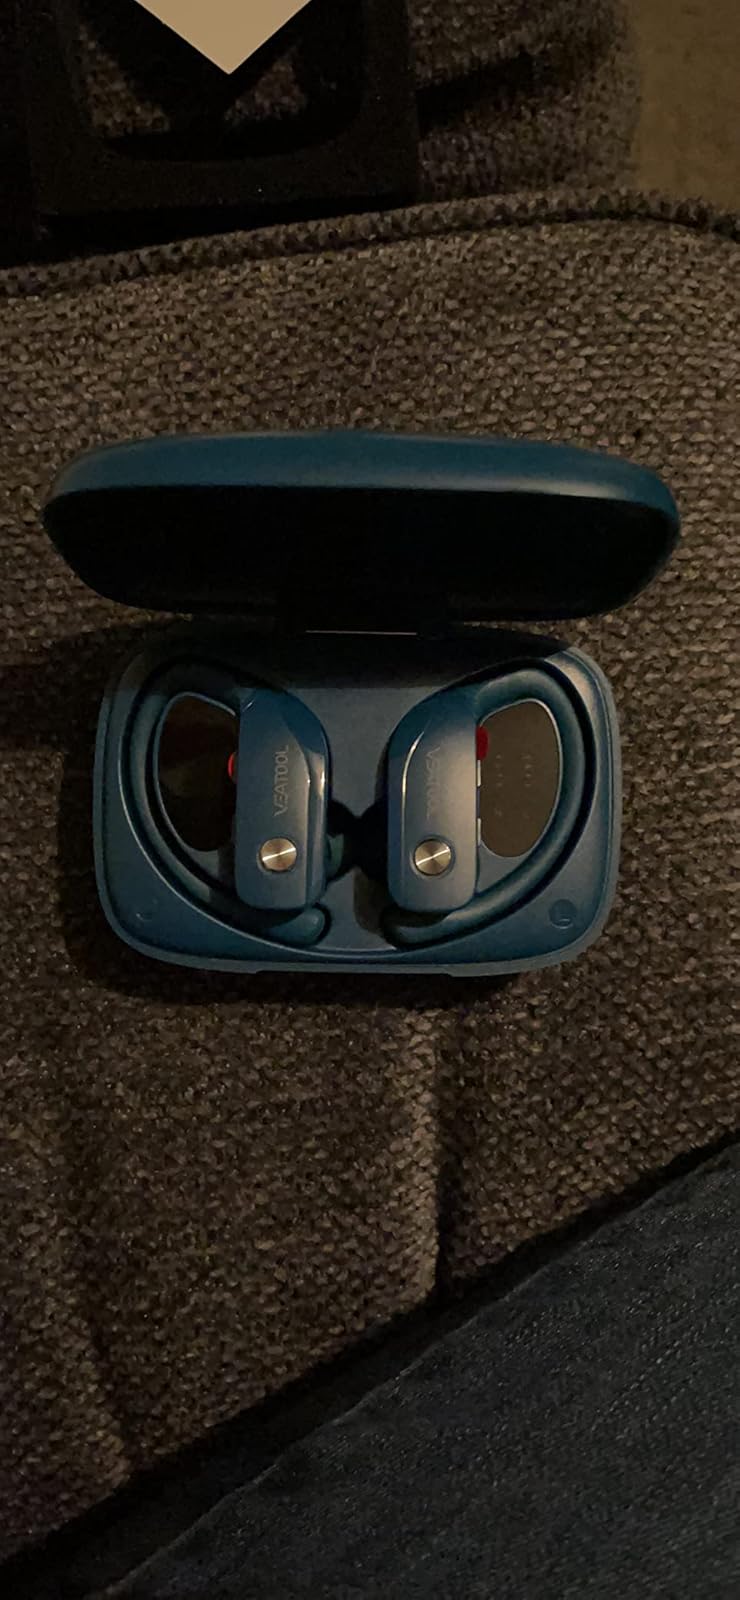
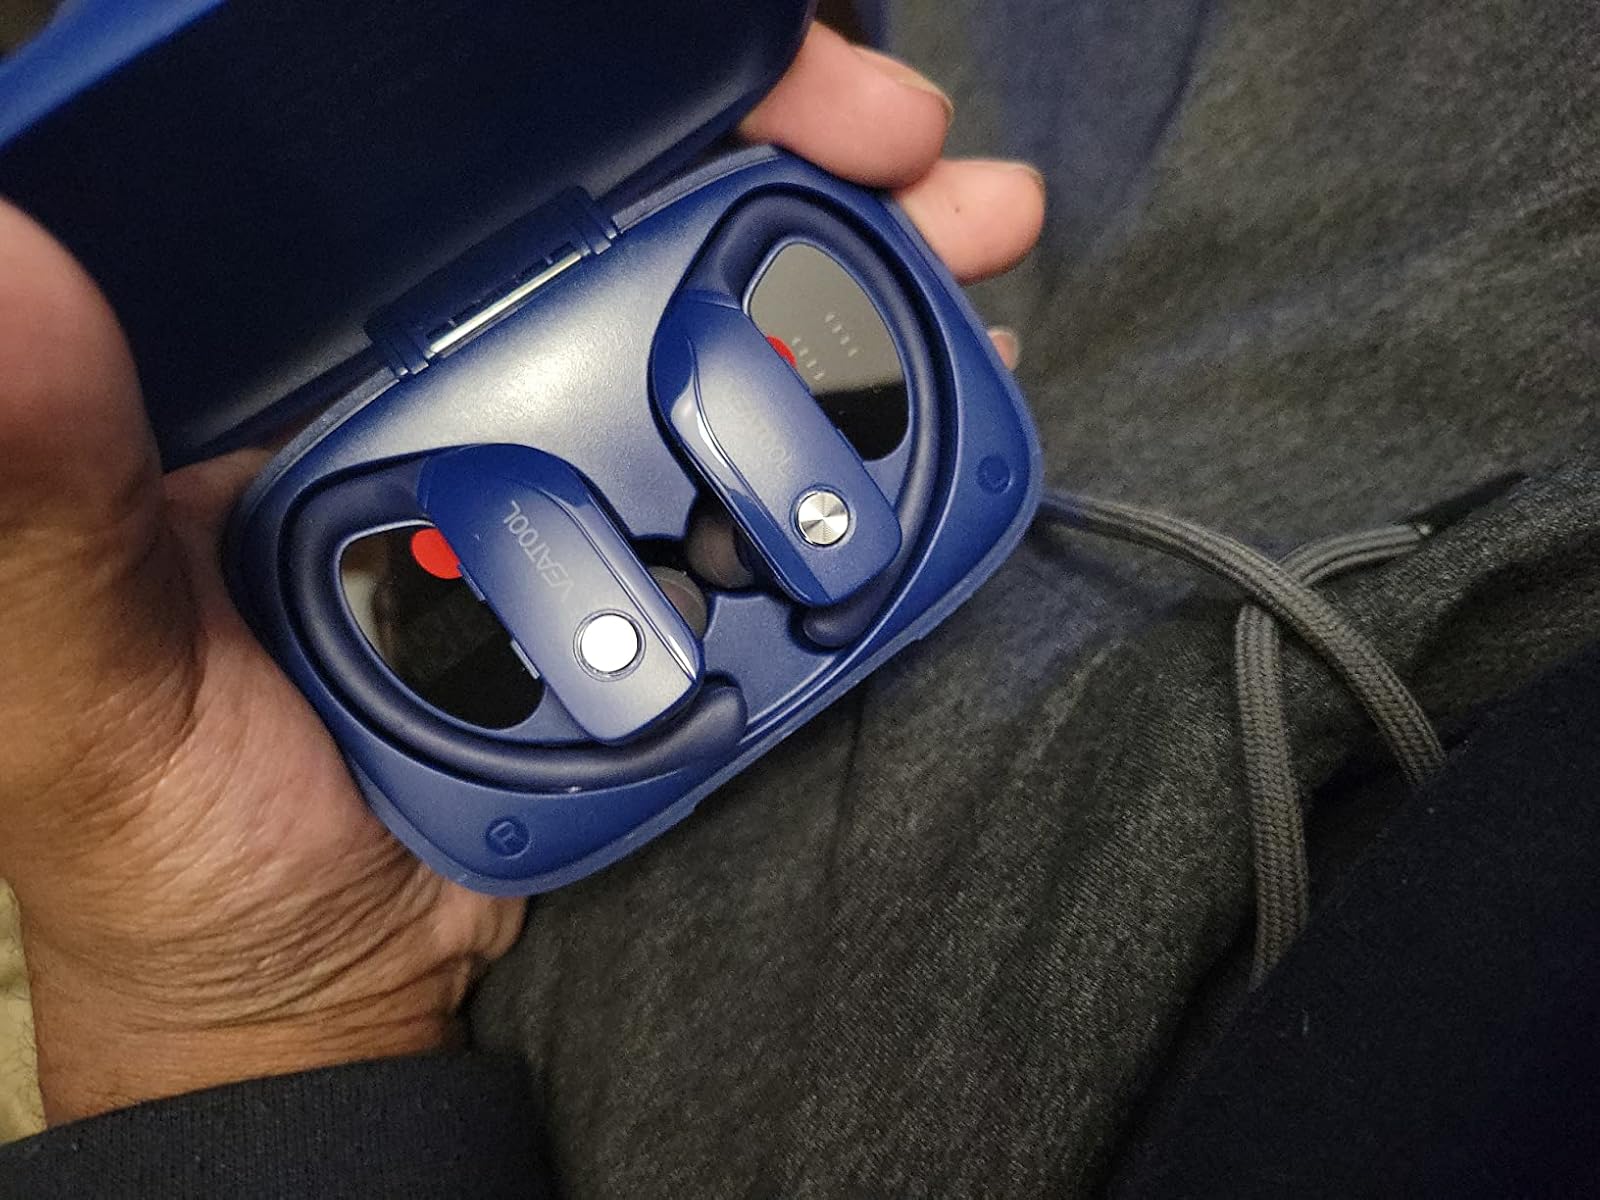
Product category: earbuds
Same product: no